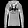
Label: Pullover